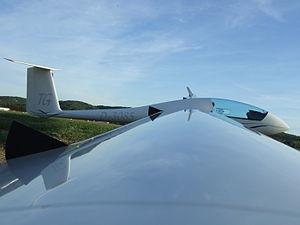
Le Schempp-Hirth Standard Cirrus est un planeur fabriqué par Schempp-Hirth.